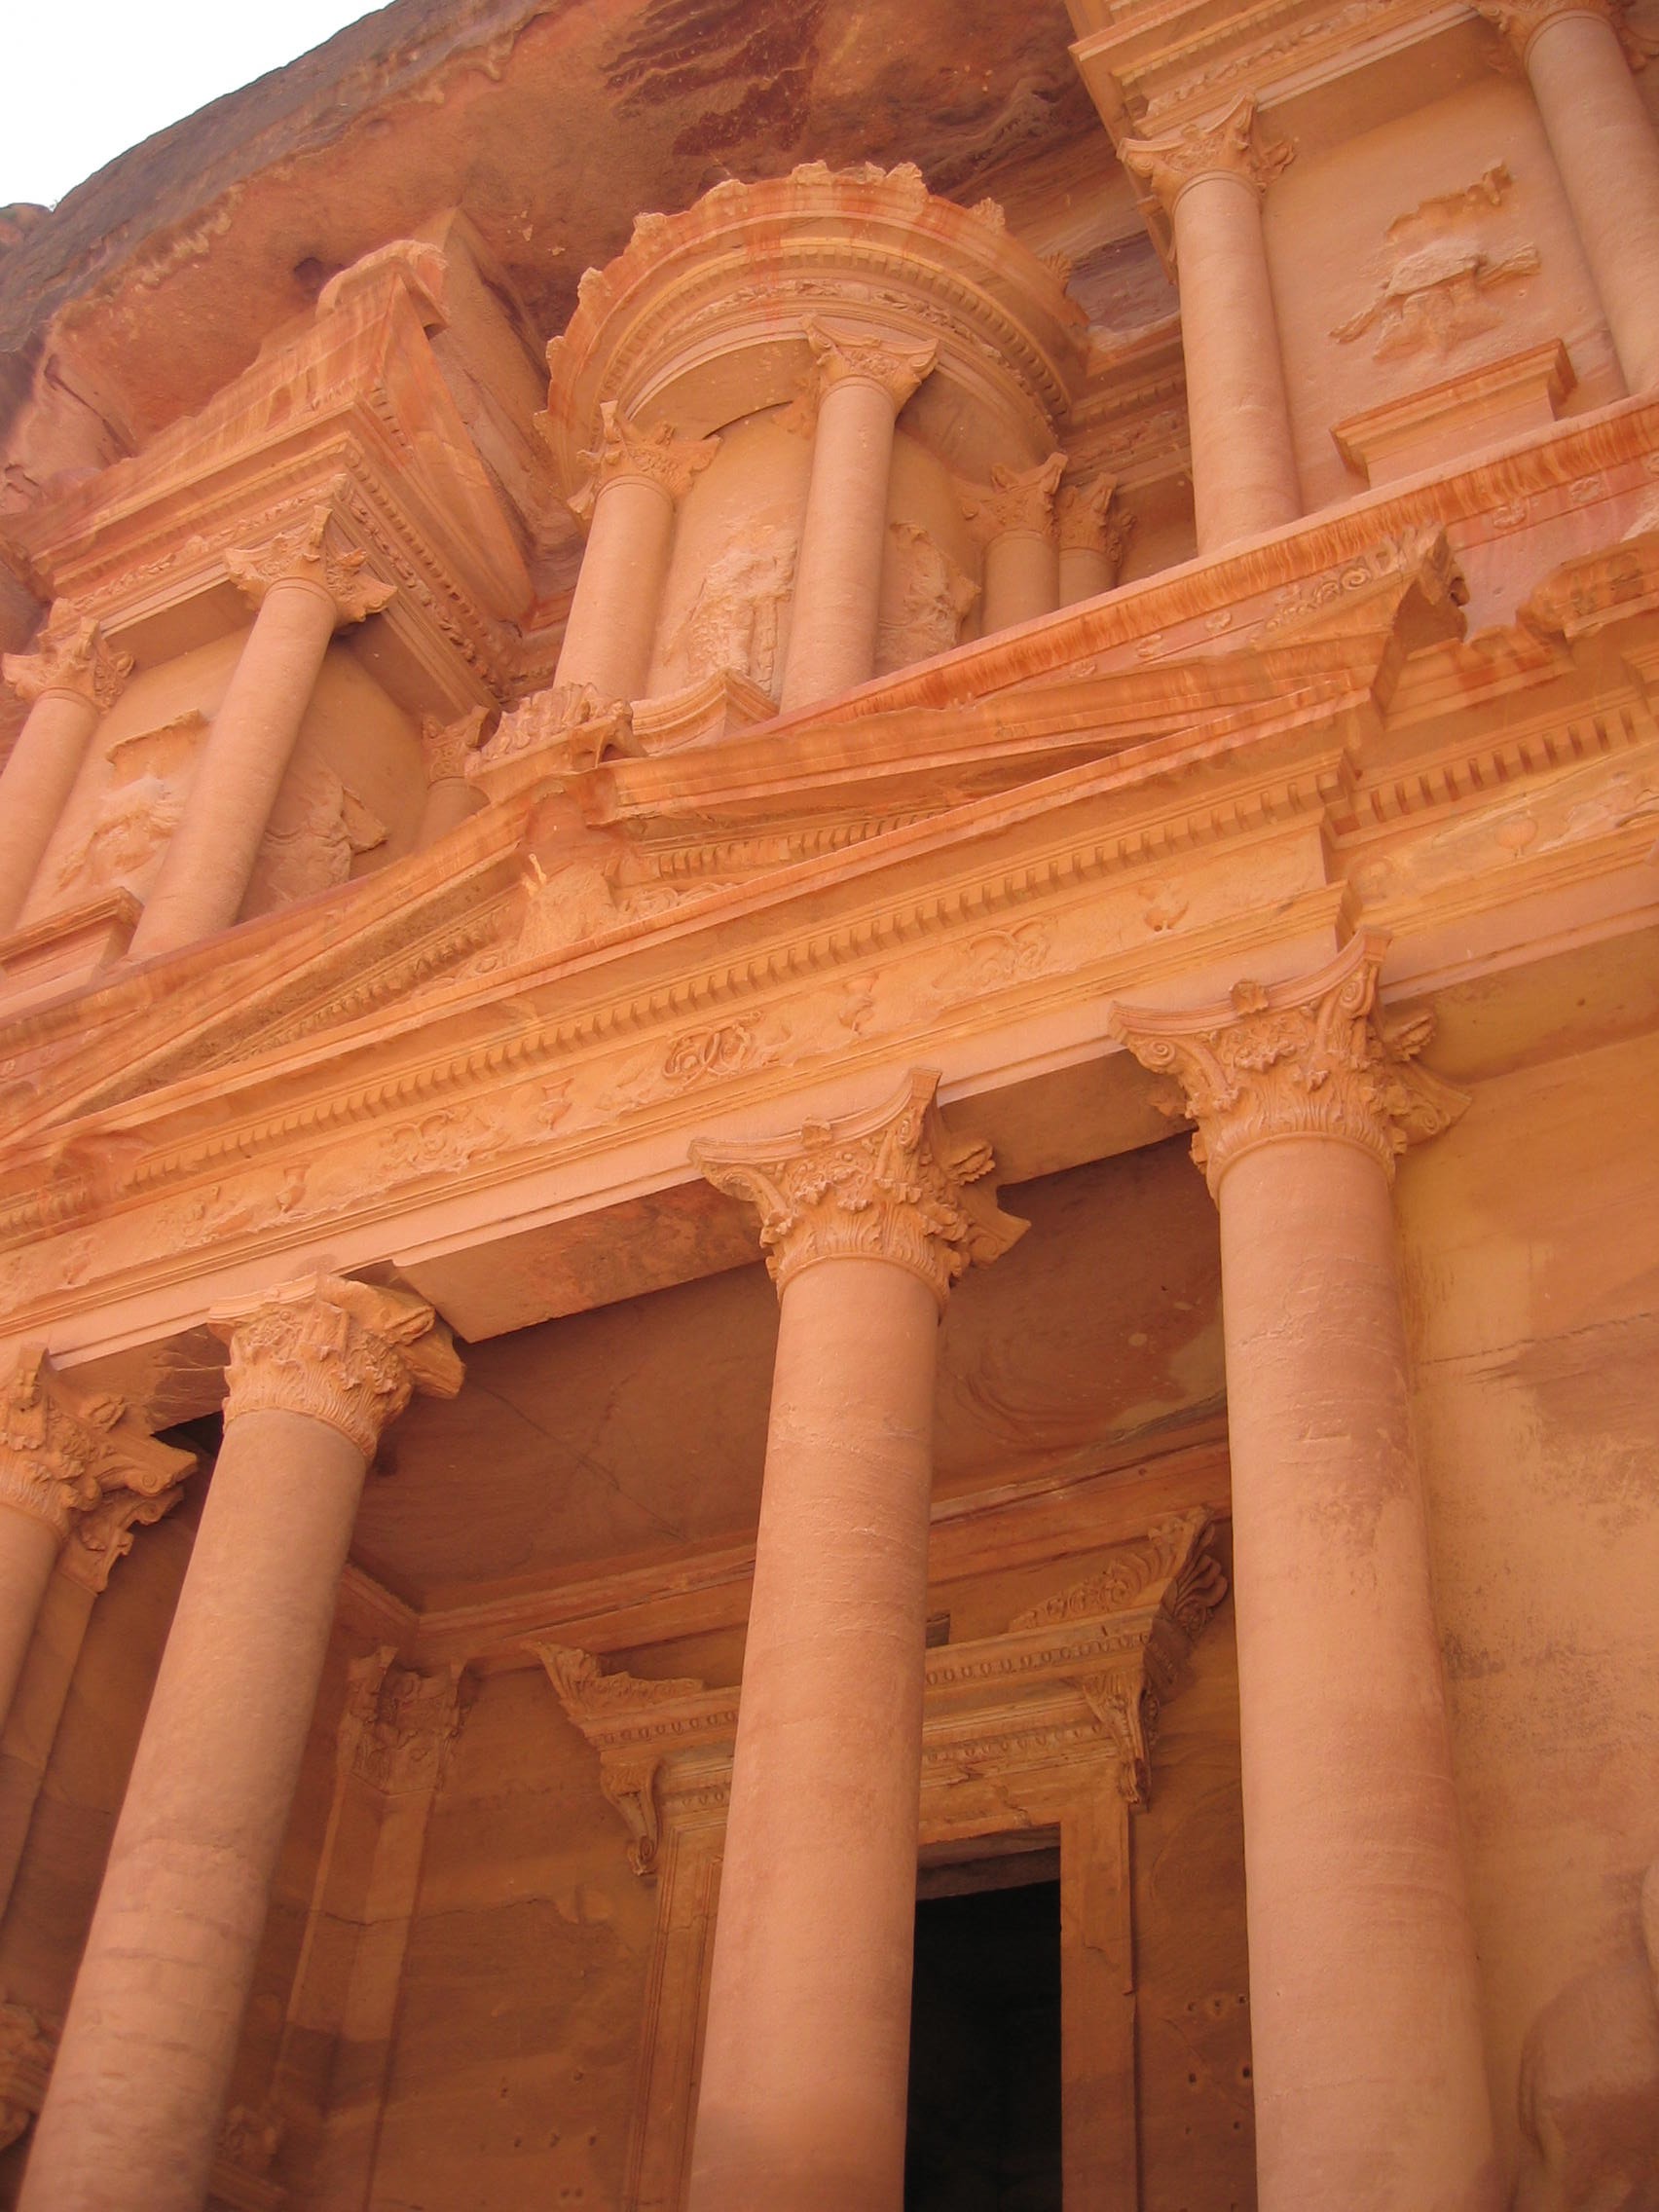
rock, architecture, structure, wood, building, palace, stone, arch, column, historic, tourism, place of worship, jordan, temple, buildings, ruins, shrine, heritage, unesco, carving, petra, stone carving, hindu temple, ancient history, egyptian temple, ancient greek temple